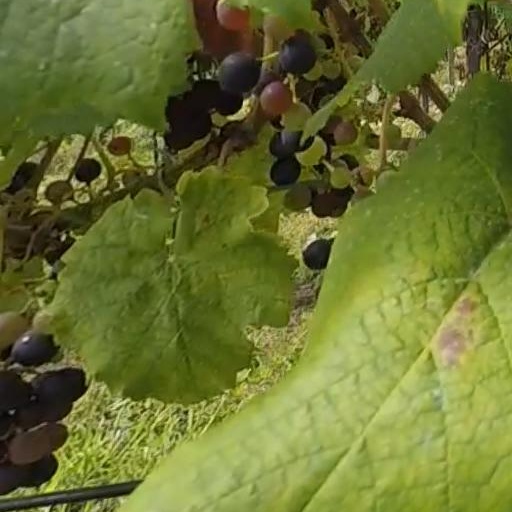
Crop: grape